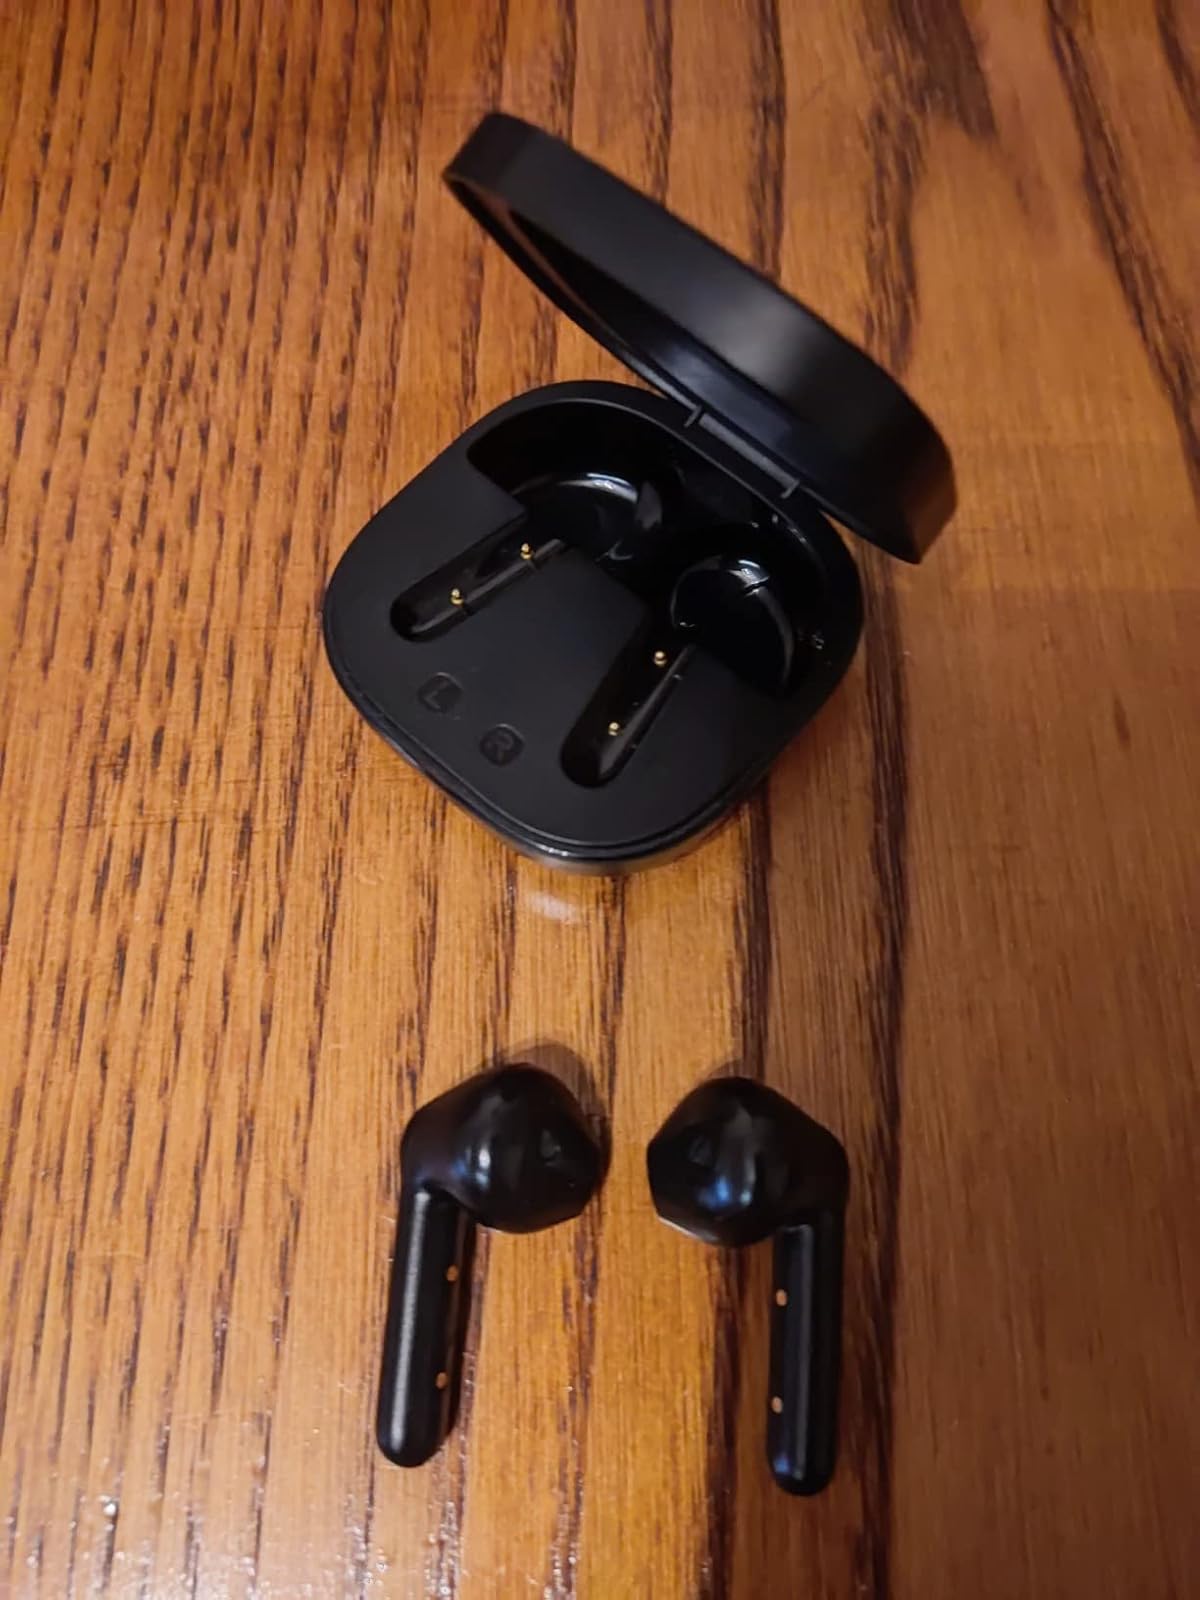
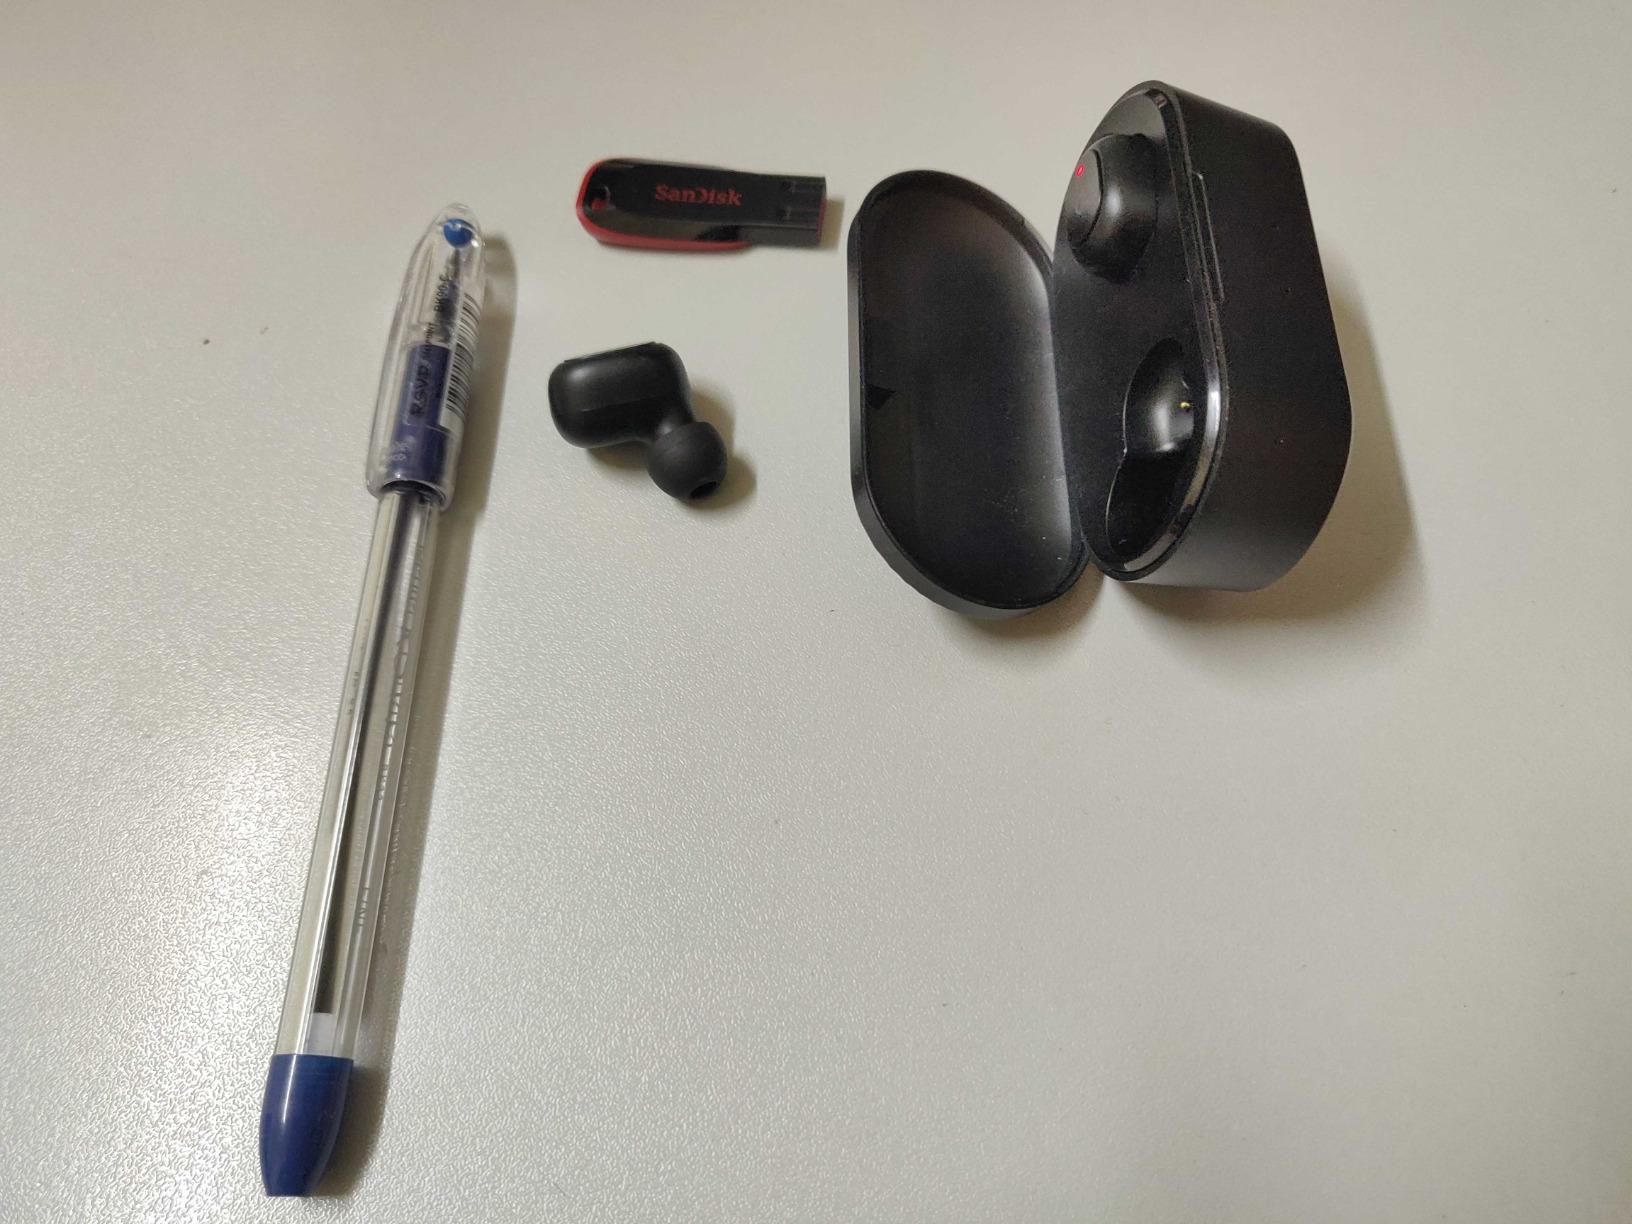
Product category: earbuds
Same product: no